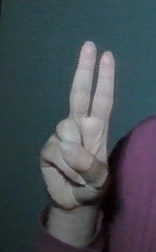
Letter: taa